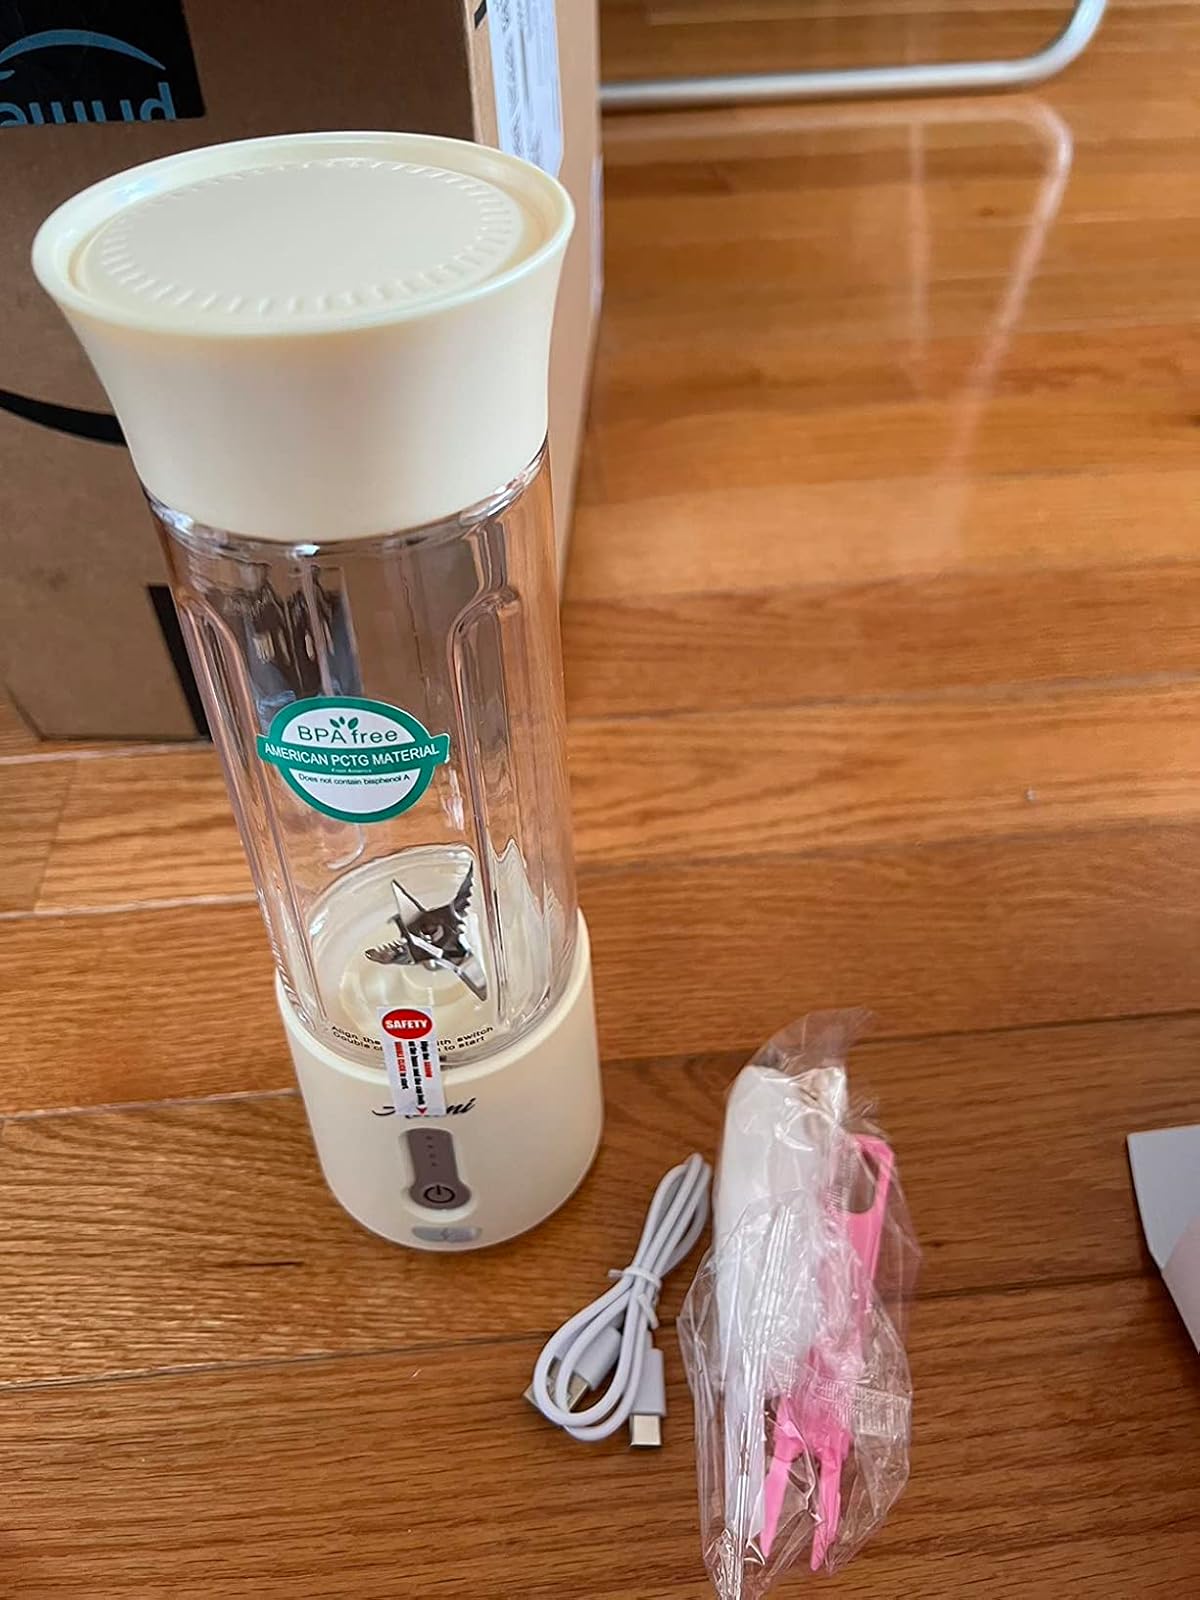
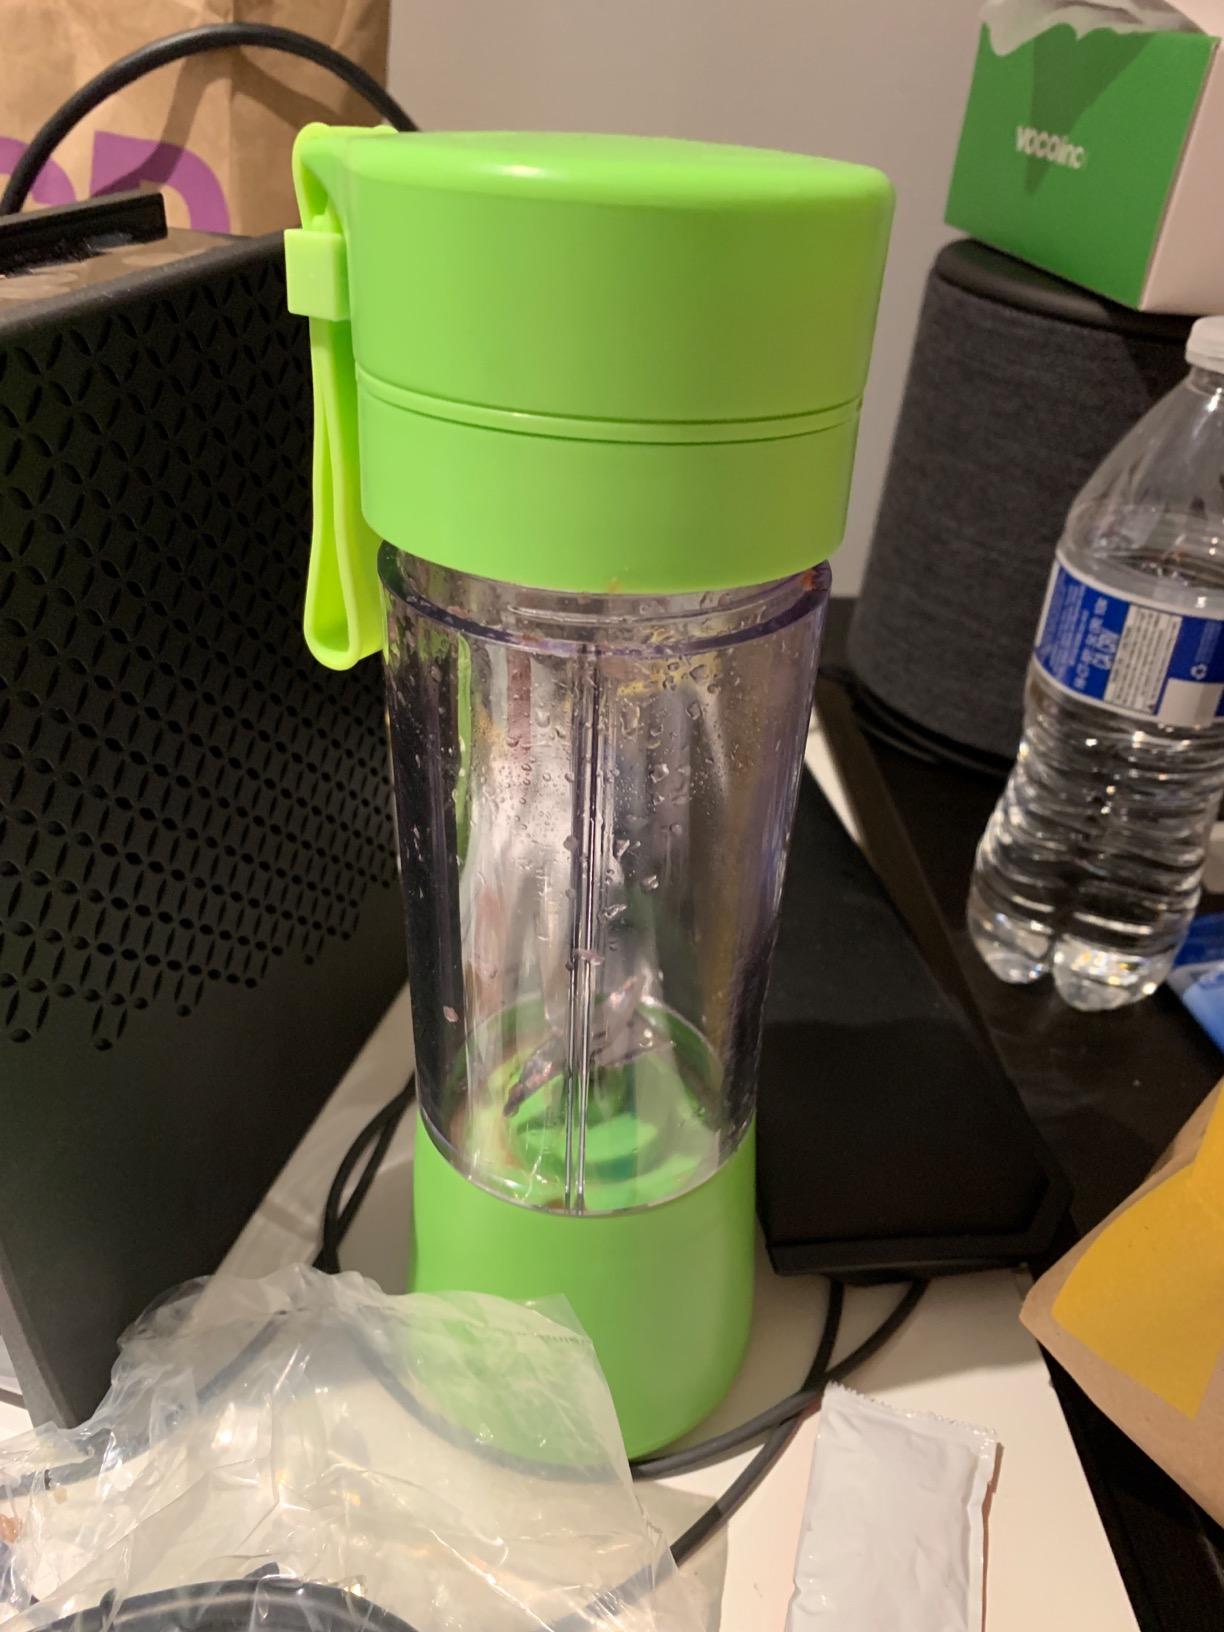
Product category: items_blender
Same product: no